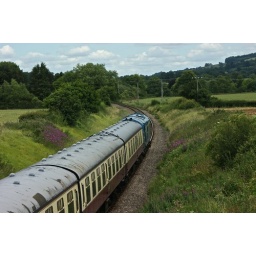
37215 hauls the train to Toddington under the Hailes bridge